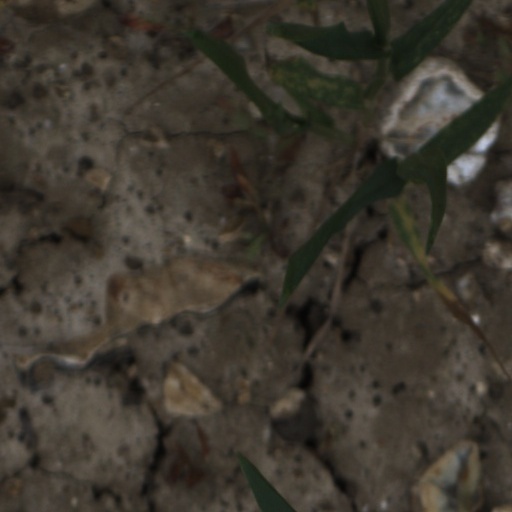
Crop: wheat